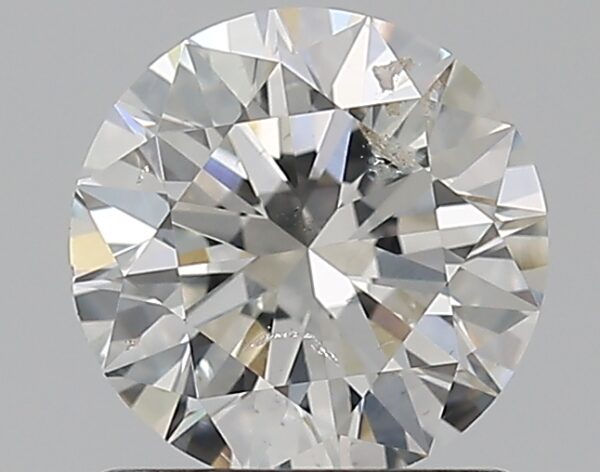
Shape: round
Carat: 1.01
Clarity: SI2
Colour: H
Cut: EX
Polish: EX
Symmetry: EX
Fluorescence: N
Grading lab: GIA
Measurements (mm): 6.4 x 6.43 x 3.98